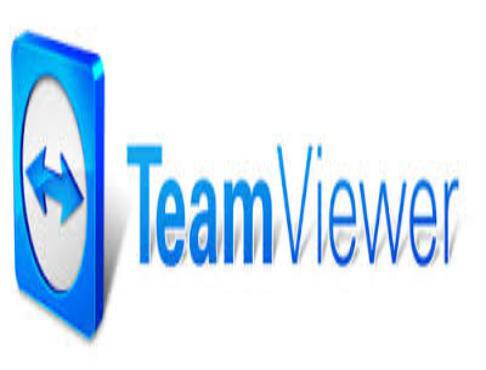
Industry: Others